Vladimir Vertlib

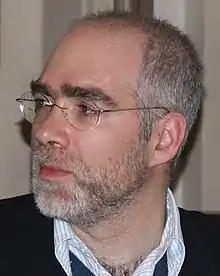
Vladimir Vertlib by Wolfgang Kubizek

Vladimir Vertlib, born 2 July 1966 in Leningrad, Russia, immigrated to Austria where he became a writer. His works, revolving around the themes of migration, Judaism, and identity, have been translated to Russian, Czech, Slovenian, and Italian.